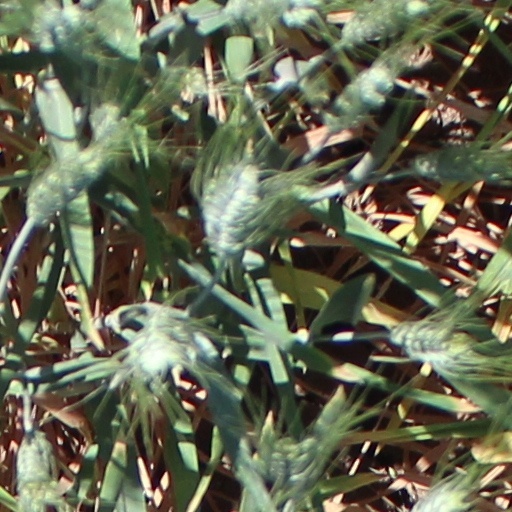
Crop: wheat